Mauriciosaurus

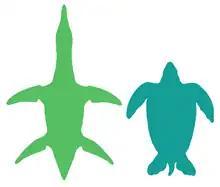
"Drop-shape" of "Mauriciosaurus" compared to leatherback turtle

In 2017, "Mauriciosaurus" was assigned to the Polycotylidae by Frey "et al." based on characteristics of the pterygoid, mandible, humerus, and phalanges as previously described. Additional characteristics used to refer "Mauriciosaurus" to Polycotylidae included the reduced number of cervical vertebrae relative to other plesiosaurs in the Leptocleidia, as well as the presence of several additional ossifications supporting the epipodials of the flippers. Within the Polycotylidae, "Mauriciosaurus" could be assigned to the clade Polycotylinae based on the length/width ratio of the humerus, the lack of an opening (the antebrachial foramen) between the radius and ulna, the presence of three distal tarsals, the primary epipodials being wider than they are long, and the presence of more than twenty vertebrae in the trunk.